Car park rorts affair

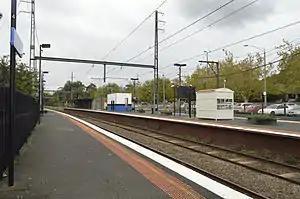
Surrey Hills railway station in Melbourne, Victoria.

In response to the report the Labor Party said that all funding should have a legitimate process and called the scheme "sports rorts on steroids". Josh Burns said that in his electorate there was a site on the list in Balaclava that had already been set aside by the council for social housing, so could not be used for car parking, and that the council was not informed of the government's decision. Shadow minister for infrastructure, Andrew Giles called it a "desperate attempt to save a marginal seat."